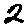
Label: 2